Joe Murphy (actor)

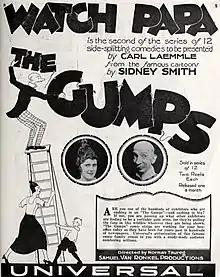
Poster for 'Watch Papa' (1923)

Joseph Murphy (May 16, 1877 – July 31, 1961) was an American comic stage actor. He went on to become a silent film actor, notably playing Andy Gump in the shorts The Gumps during the mid-1920s. His unusual tall, thin stature and extraordinary facial features were instantly recognizable.